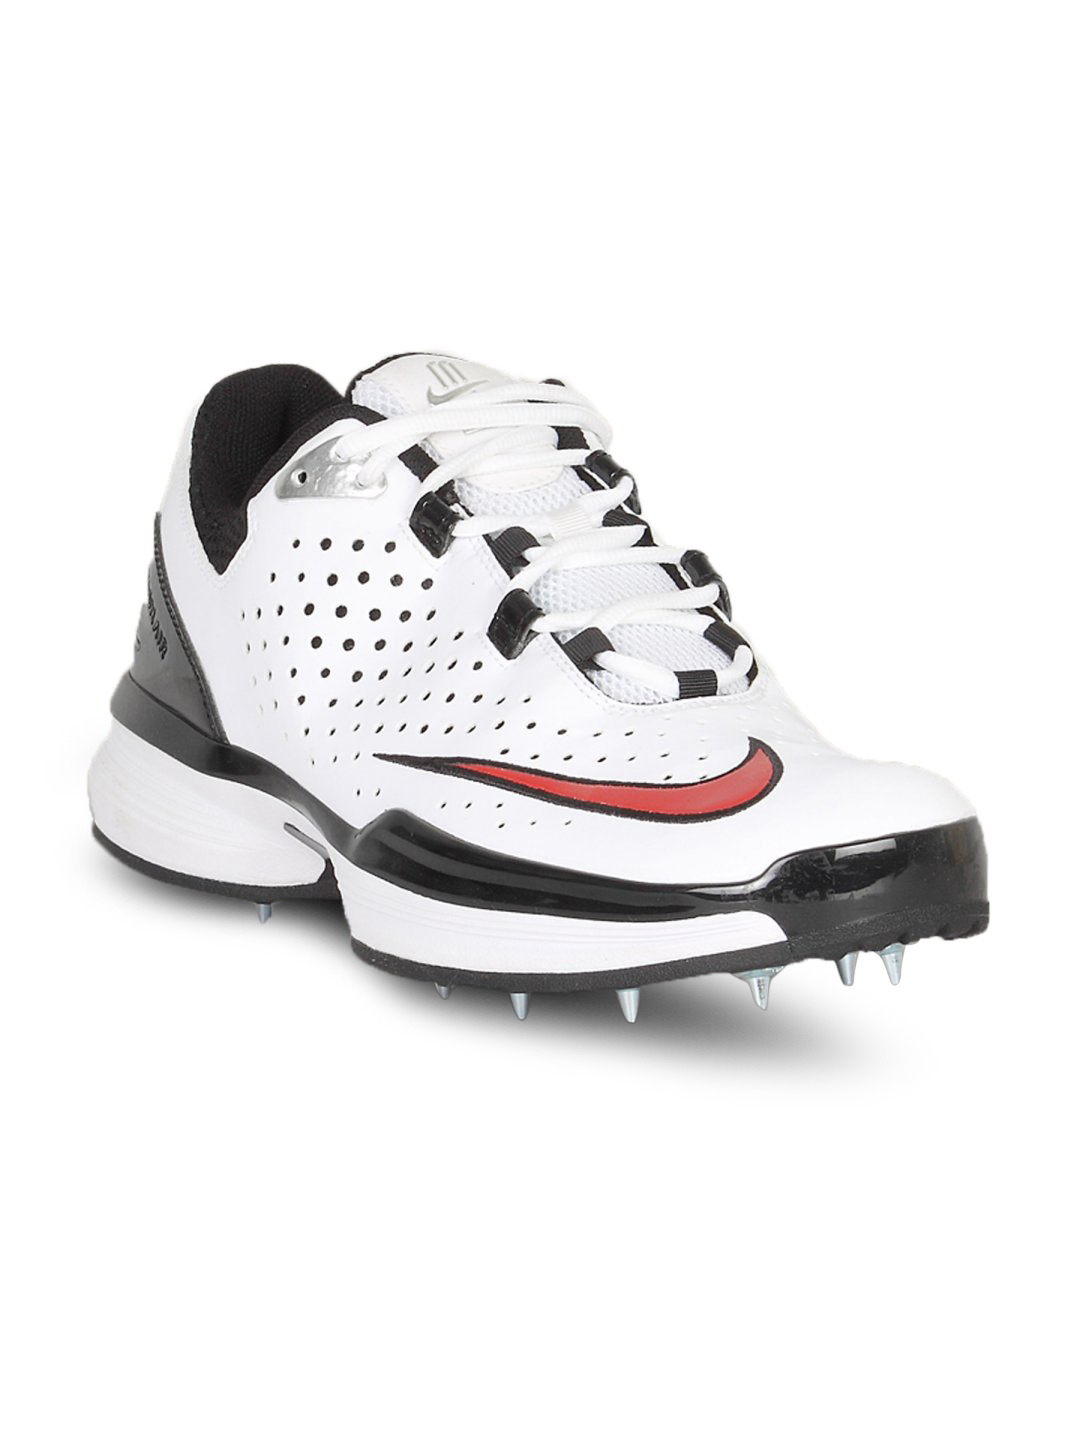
Nike Men Air Zoom Century Shoes
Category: Footwear / Shoes / Sports Shoes
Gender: Men
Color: White
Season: Fall 2010
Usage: Sports